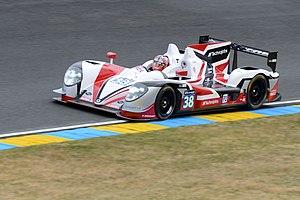
La Gibson 015S - Nissan de l'écurie Jota Sport par Simon Dolan, Mitch Evans et Oliver Turvey lors des 24 Heures du Mans 2018
L'European Le Mans Series 2015 est la douzième saison de ce championnat et se déroule du 11 avril au 18 octobre 2015 sur un total de cinq manches.